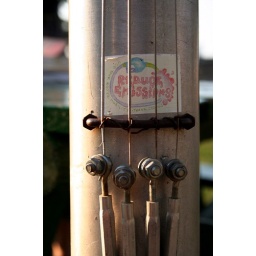
A fully-functional upright bass, fashioned out of a standing lamp post in kensington market.